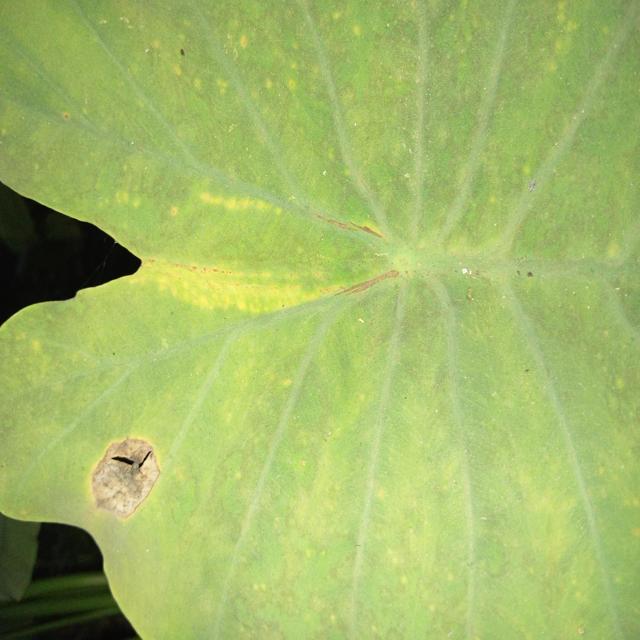
Label: Mid_Blight